Citroën Visa

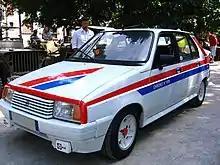
1982 Citroën Visa Chrono

The first mass-produced sport variant of the Visa was the GT in 1982. It was powered by the 1360 cc XY engine with two downdraft Weber single-barrel carburetors and produced. A lower power single-carb engine was produced for Switzerland. In 1985 a limited production 'GT Tonic' version was released with the addition of a sportier body kit incorporating the riveted wheel arches from the 'Chrono' motorsport model.